Gasimov brothers

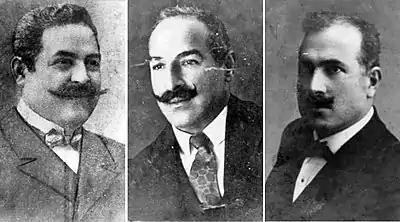
Brothers Haji, Ali and Imran

Gasimov brothers were the co-owners of the "Gasimov Brothers and Co" construction company, which carried out the construction of most of the buildings in Baku in the late 19th - early 20th centuries. The brothers built such monumental buildings as Ismailia, the Saadat Palace, the New Europe Hotel, and the Mitrofanov Palace. According to Fuad Akhundov, Gasimovs, who built most of the houses of Musa Naghiyev in Baku, carried out the construction work of all buildings raised at that time on the current streets of Istiglalliyyat, and 28 May. In addition, the brothers were involved in charity activity.